Mr. Incredible and Pals

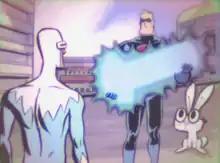
A scene from the film

Mr. Incredible and Pals (also known as The Adventures of Mr. Incredible) is a 2005 American animated short film produced by Pixar which was included as a bonus feature on the DVD release of its 2004 feature film "The Incredibles". It features the characters of Mr. Incredible and Frozone from the feature, plus a "cute animal" rabbit sidekick named Mr. Skipperdoo, chasing and capturing the supervillain Lady Lightbug.